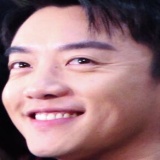
diễn viên Trịnh Khải